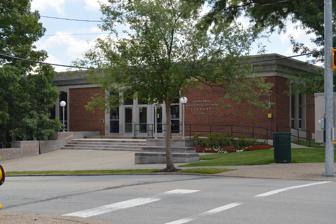
Building: Clark Family Library
Country: United States of America
Year built: 1965
Clark Family Library 40°10′11″N 80°14′25″W / 40.16972°N 80.24028°W / 40.16972; -80.24028 Location Washington, Pennsylvania Type Academic library Collection Items collected print , digital , video , and microform Size 210,000 Access and use Population served Washington & Jefferson College Other information Website http://libguides.washjeff.edu/home The Clark Family Library, formerly U. Grant Miller Library is the academic library for Washington & Jefferson College , located in Washington, Pennsylvania . The library traces its origins back to a donation from Benjamin Franklin in 1789. The Archives and Special Collections contain significant holdings of historical papers dating to the college's founding.  The Walker Room contains the personal library of prominent industrialist John Walker , complete with all of his library's fixtures and furniture, installed exactly how it had been during Walker's life. History In 1789, a £ 50 gift from Benjamin Franklin formed the nucleus of the library at Washington College. The library has identified five books in the collection from this original purchase. After the unification of Washington College and Jefferson College, the first unified library was the college's Carnegie Library, located in what is now called Thompson Hall . The library moved to its current building in 1965 and was called U. Grant Miller Library. The library was later renamed for Richard T. Clark , former chair of the Washington & Jefferson College board of trustees, and retired chairman and CEO of Merck & Co ., and his wife, Angela, who provided the lead gift for a substantial renovation to the original 1965 structure. In the summer of 2018, the library underwent a major renovation converting the upper floor to facilitate collaborative study space, increasing the footprint of the archives and special collections, and updating the building to be more accessible for all patrons. Renovations were completed in spring 2019. The Clark Family Library maintains a robust collection of print and electronic resources that are constantly evolving to meet the needs of the college curriculum. In the mid-1850s, the Washington College YMCA branch held 300 volumes in its library collection. Archives and special collections When Pittsburgh iron and steel industrialist John Walker died in 1932, the Walker family donated his private library to the college. The Walker Room on the lower level of the library is a recreation of John Walker's private library as it existed in his Western Avenue mansion in Pittsburgh. The Walker Room contains a rich collection of books, bookcases, pictures, furniture, chandeliers, and exquisite stained-glass lamps. It had been originally installed in the Thompson Library, but moved to the U. Grant Miller Library when the building opened in 1965. The Patterson Collection includes a broad array of approximately 500 old and rare books dating from the mid-19th century to the early 20th century. This circulating collection was donated in 1929 by the estate of Thomas Hamilton Hoge Patterson of Philadelphia, a real estate developer during the early 20th century and the son of Joseph Patterson, founder of the Western Theological Seminary . The Archives & Special Collections Library houses items related to the college and its history as well as a large collection of manuscripts and other material related to 18th and 19th century history of the United States, with an emphasis on Southwestern Pennsylvania. The Learned T. Bulman '48 Historic Archives & Museum holds rare books, manuscripts, and archival materials relating to the college's history. It was named for a W&J alum in honor of a $1 million gift. With the CONTENTdm data management interface, many of these materials are available through the U. Grant Miller Library Digital Archives, a multimedia collection of historical material from college's history, spanning the history of the log colleges, Washington College, Jefferson College, and Washington & Jefferson College. References